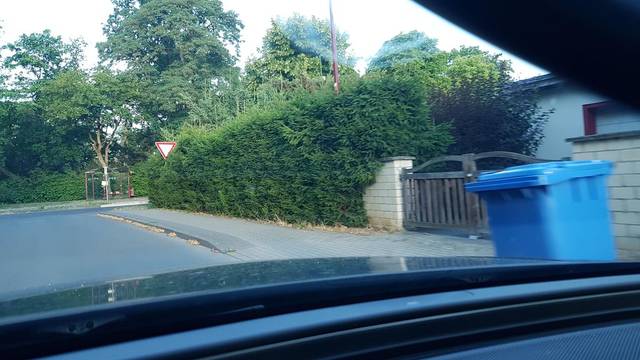
Region: Germany
Coordinates: 52.516, 13.712